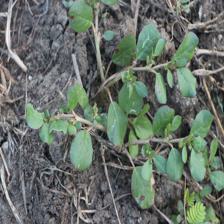
Label: BroadLeafWeed